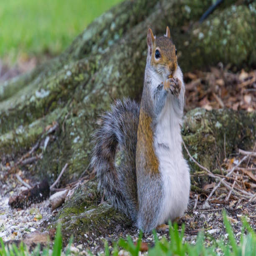
squirrel with white stomach eating a nut next to tree roots